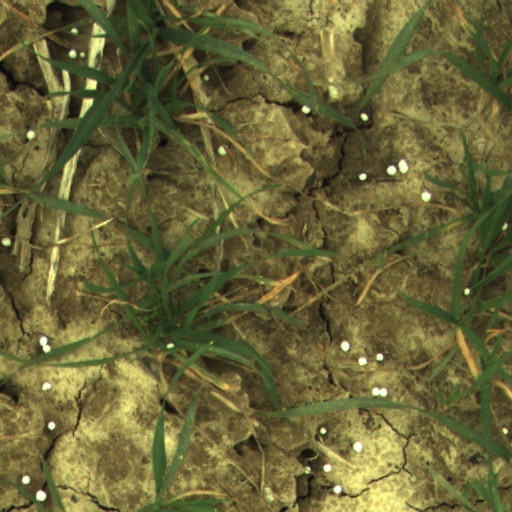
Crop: wheat